Production line

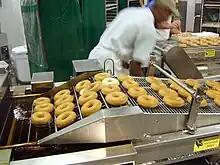
Doughnut production line

A production line is a set of sequential operations established in a factory where components are assembled to make a finished article or where materials are put through a refining process to produce an end-product that is suitable for onward consumption.